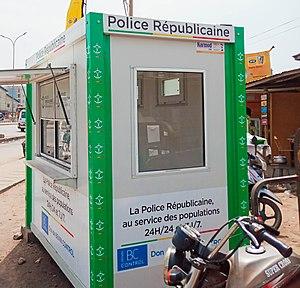
(Bénin) Une Cabine de la Police Republicaine.
La police républicaine du Bénin résulte de la fusion de l’ex police nationale et l’ex gendarmerie nationale du Bénin. Elle assure le maintien de la loi au Bénin avec la douane, les Eaux et forêts, la police sanitaire, la police environnementale, la police de la pêche et l’Unité mixte de contrôle des conteneurs.